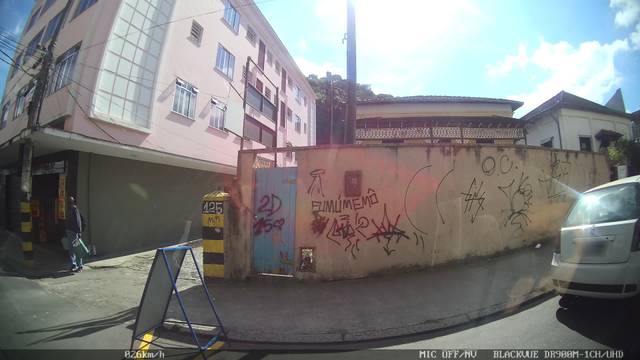
Region: Brazil
Coordinates: -22.506, -43.168